Vin Doherty

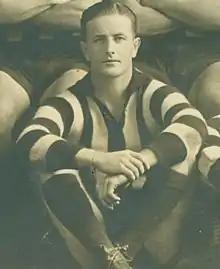
Doherty in 1935

Vincent Joseph Anthony Doherty (26 March 1911 – 22 November 1982) was an Australian rules footballer who played for Collingwood, Hawthorn and Fitzroy in the Victorian Football League (VFL).